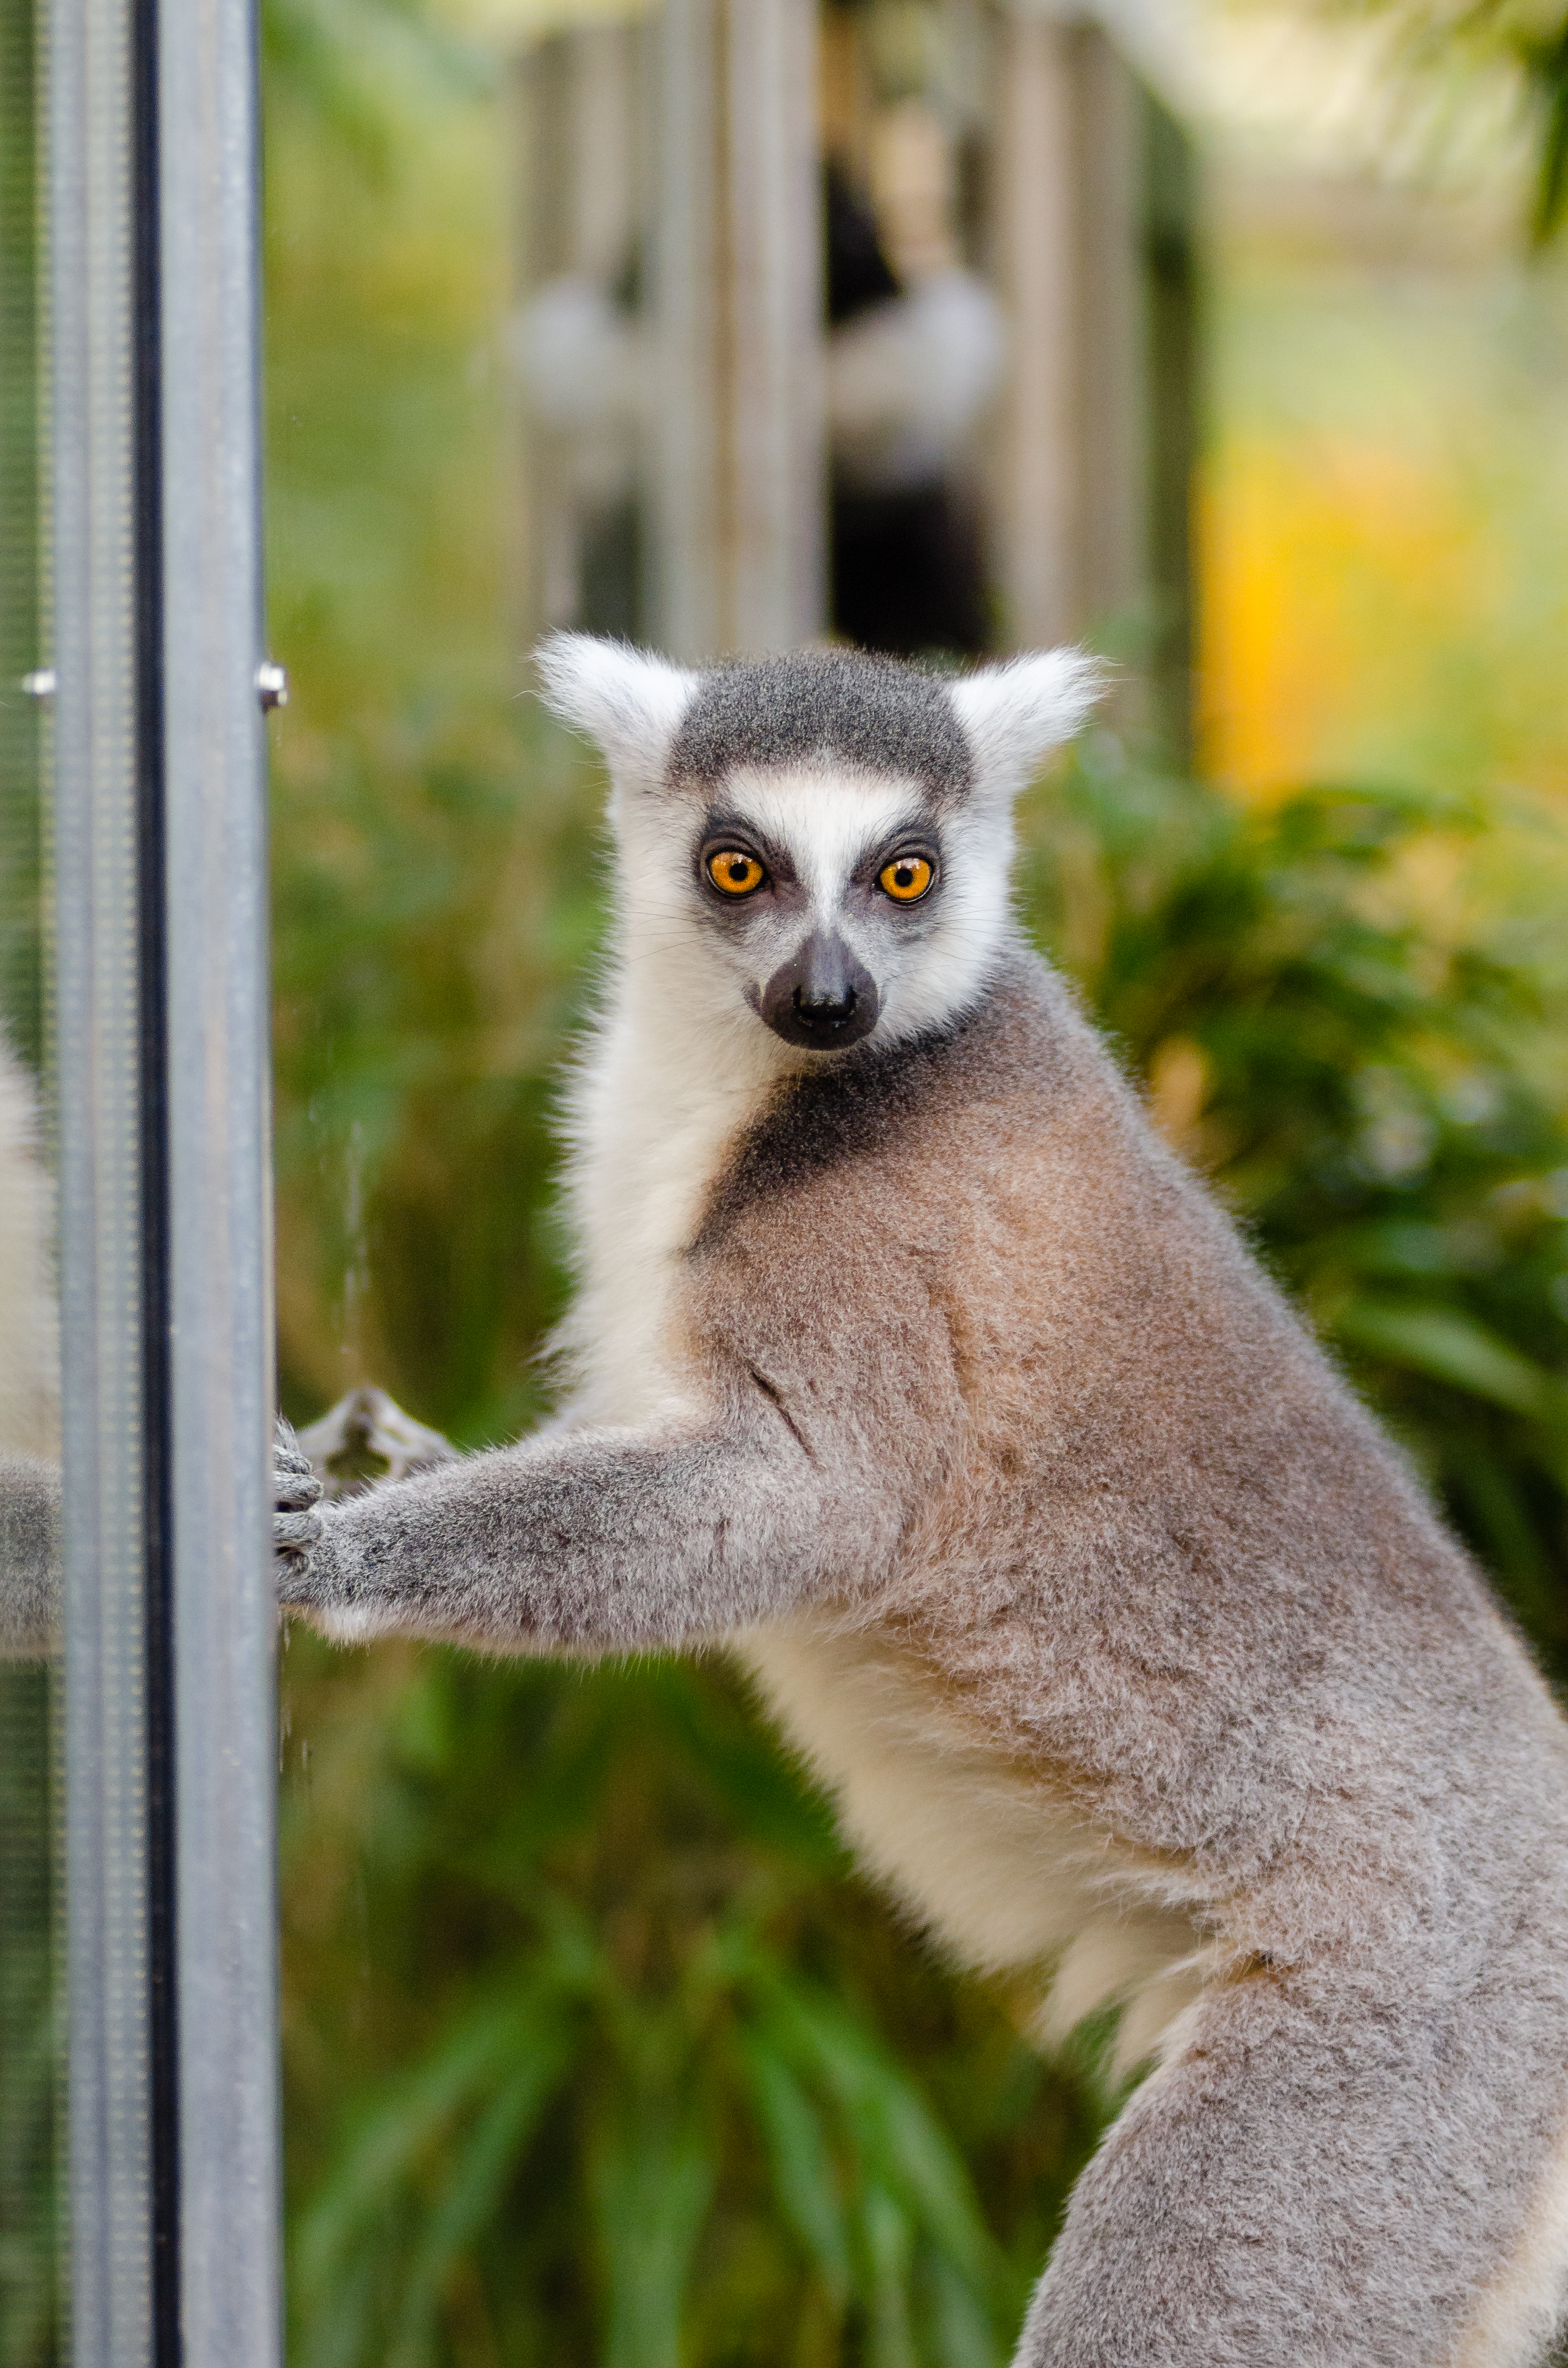
tree, bokeh, ring, feet, animal, cute, wildlife, zoo, fur, mammal, nikon, fauna, primate, world, eyes, festival, hands, animals, madagascar, vertebrate, tier, fell, augen, baum, adorable, lemur, d7000, niedlich, tailed, catta, katta, tierpart, madagaskar, fuse, gr n, s s, h nde